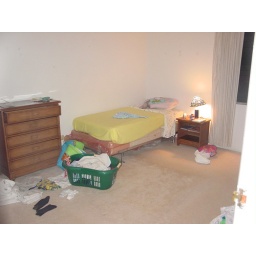
erika's bed set up in Master bedroom